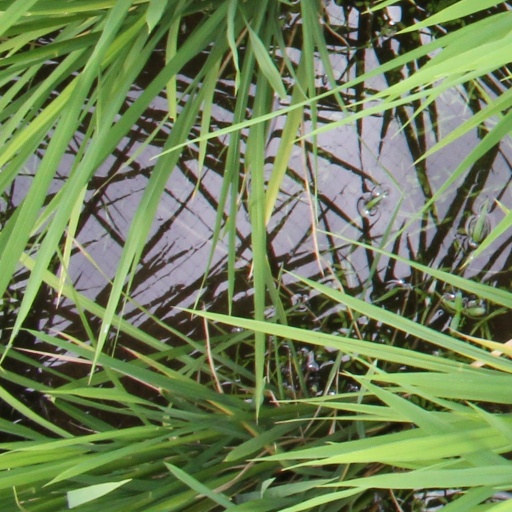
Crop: rice